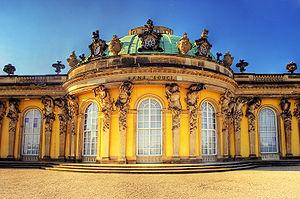
Le palais de Sanssouci ou Sans-Souci est l'ancien palais d'été du roi de Prusse Frédéric II. Il est situé à Potsdam, dans le Land du Brandebourg, à vingt-six kilomètres au sud-ouest de Berlin. Il fut bâti entre 1745 et 1747 par l'architecte Georg Wenzeslaus von Knobelsdorff dans un style issu du rococo, que l'on nomme rococo frédéricien. Il est également renommé pour ses fabriques, ses jardins et les autres extravagances du parc de Sanssouci, attenant à l'édifice.